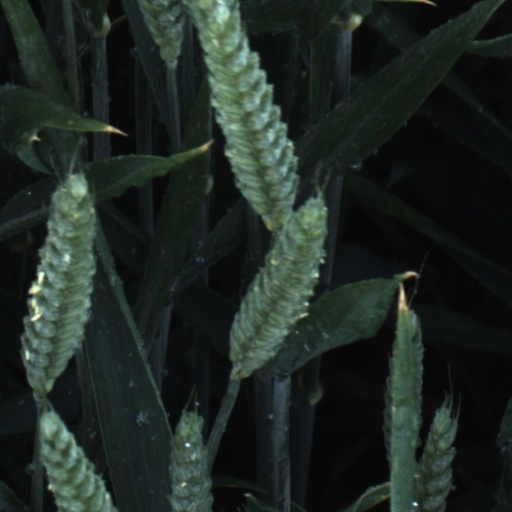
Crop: wheat